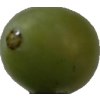
Label: grape